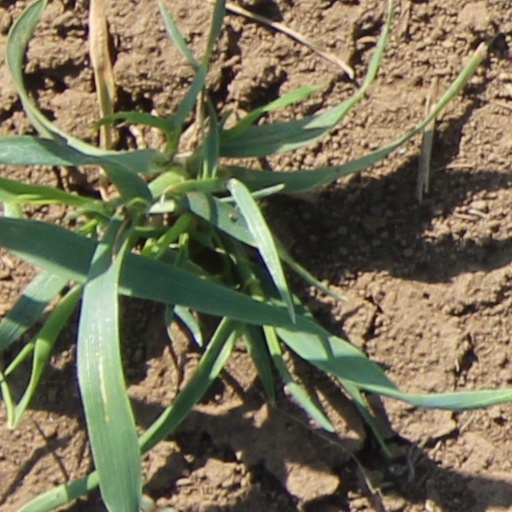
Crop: wheat